GAF Nomad

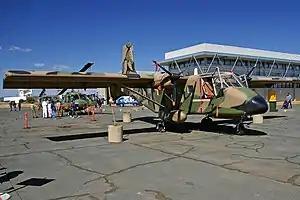
Australian Army N22B displayed at RAAF Base Wagga

According to aviation publication Flight International, the principal civil markets for the Nomad were the Pacific and North American regions. The stretched 16-seat N24A version was the main commercial variant and the most successful model of the Nomad in the United States. In the US market, the type was marketed and sold by the Hughes Aircraft Company which acted as a distributor; by early 1981, Hughes had taken delivery of 20 Nomads, around half of those in commercial use at that point.